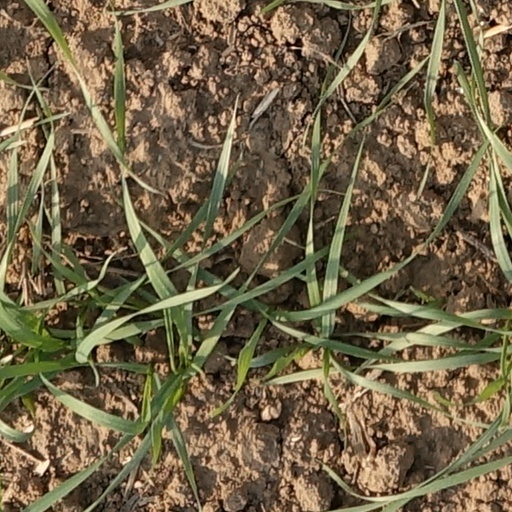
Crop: wheat